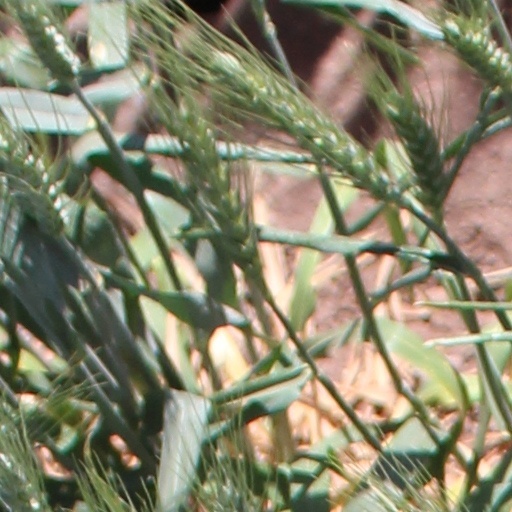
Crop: wheat